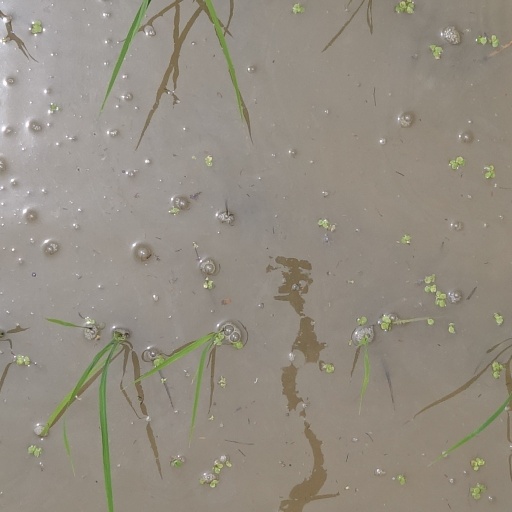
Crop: rice